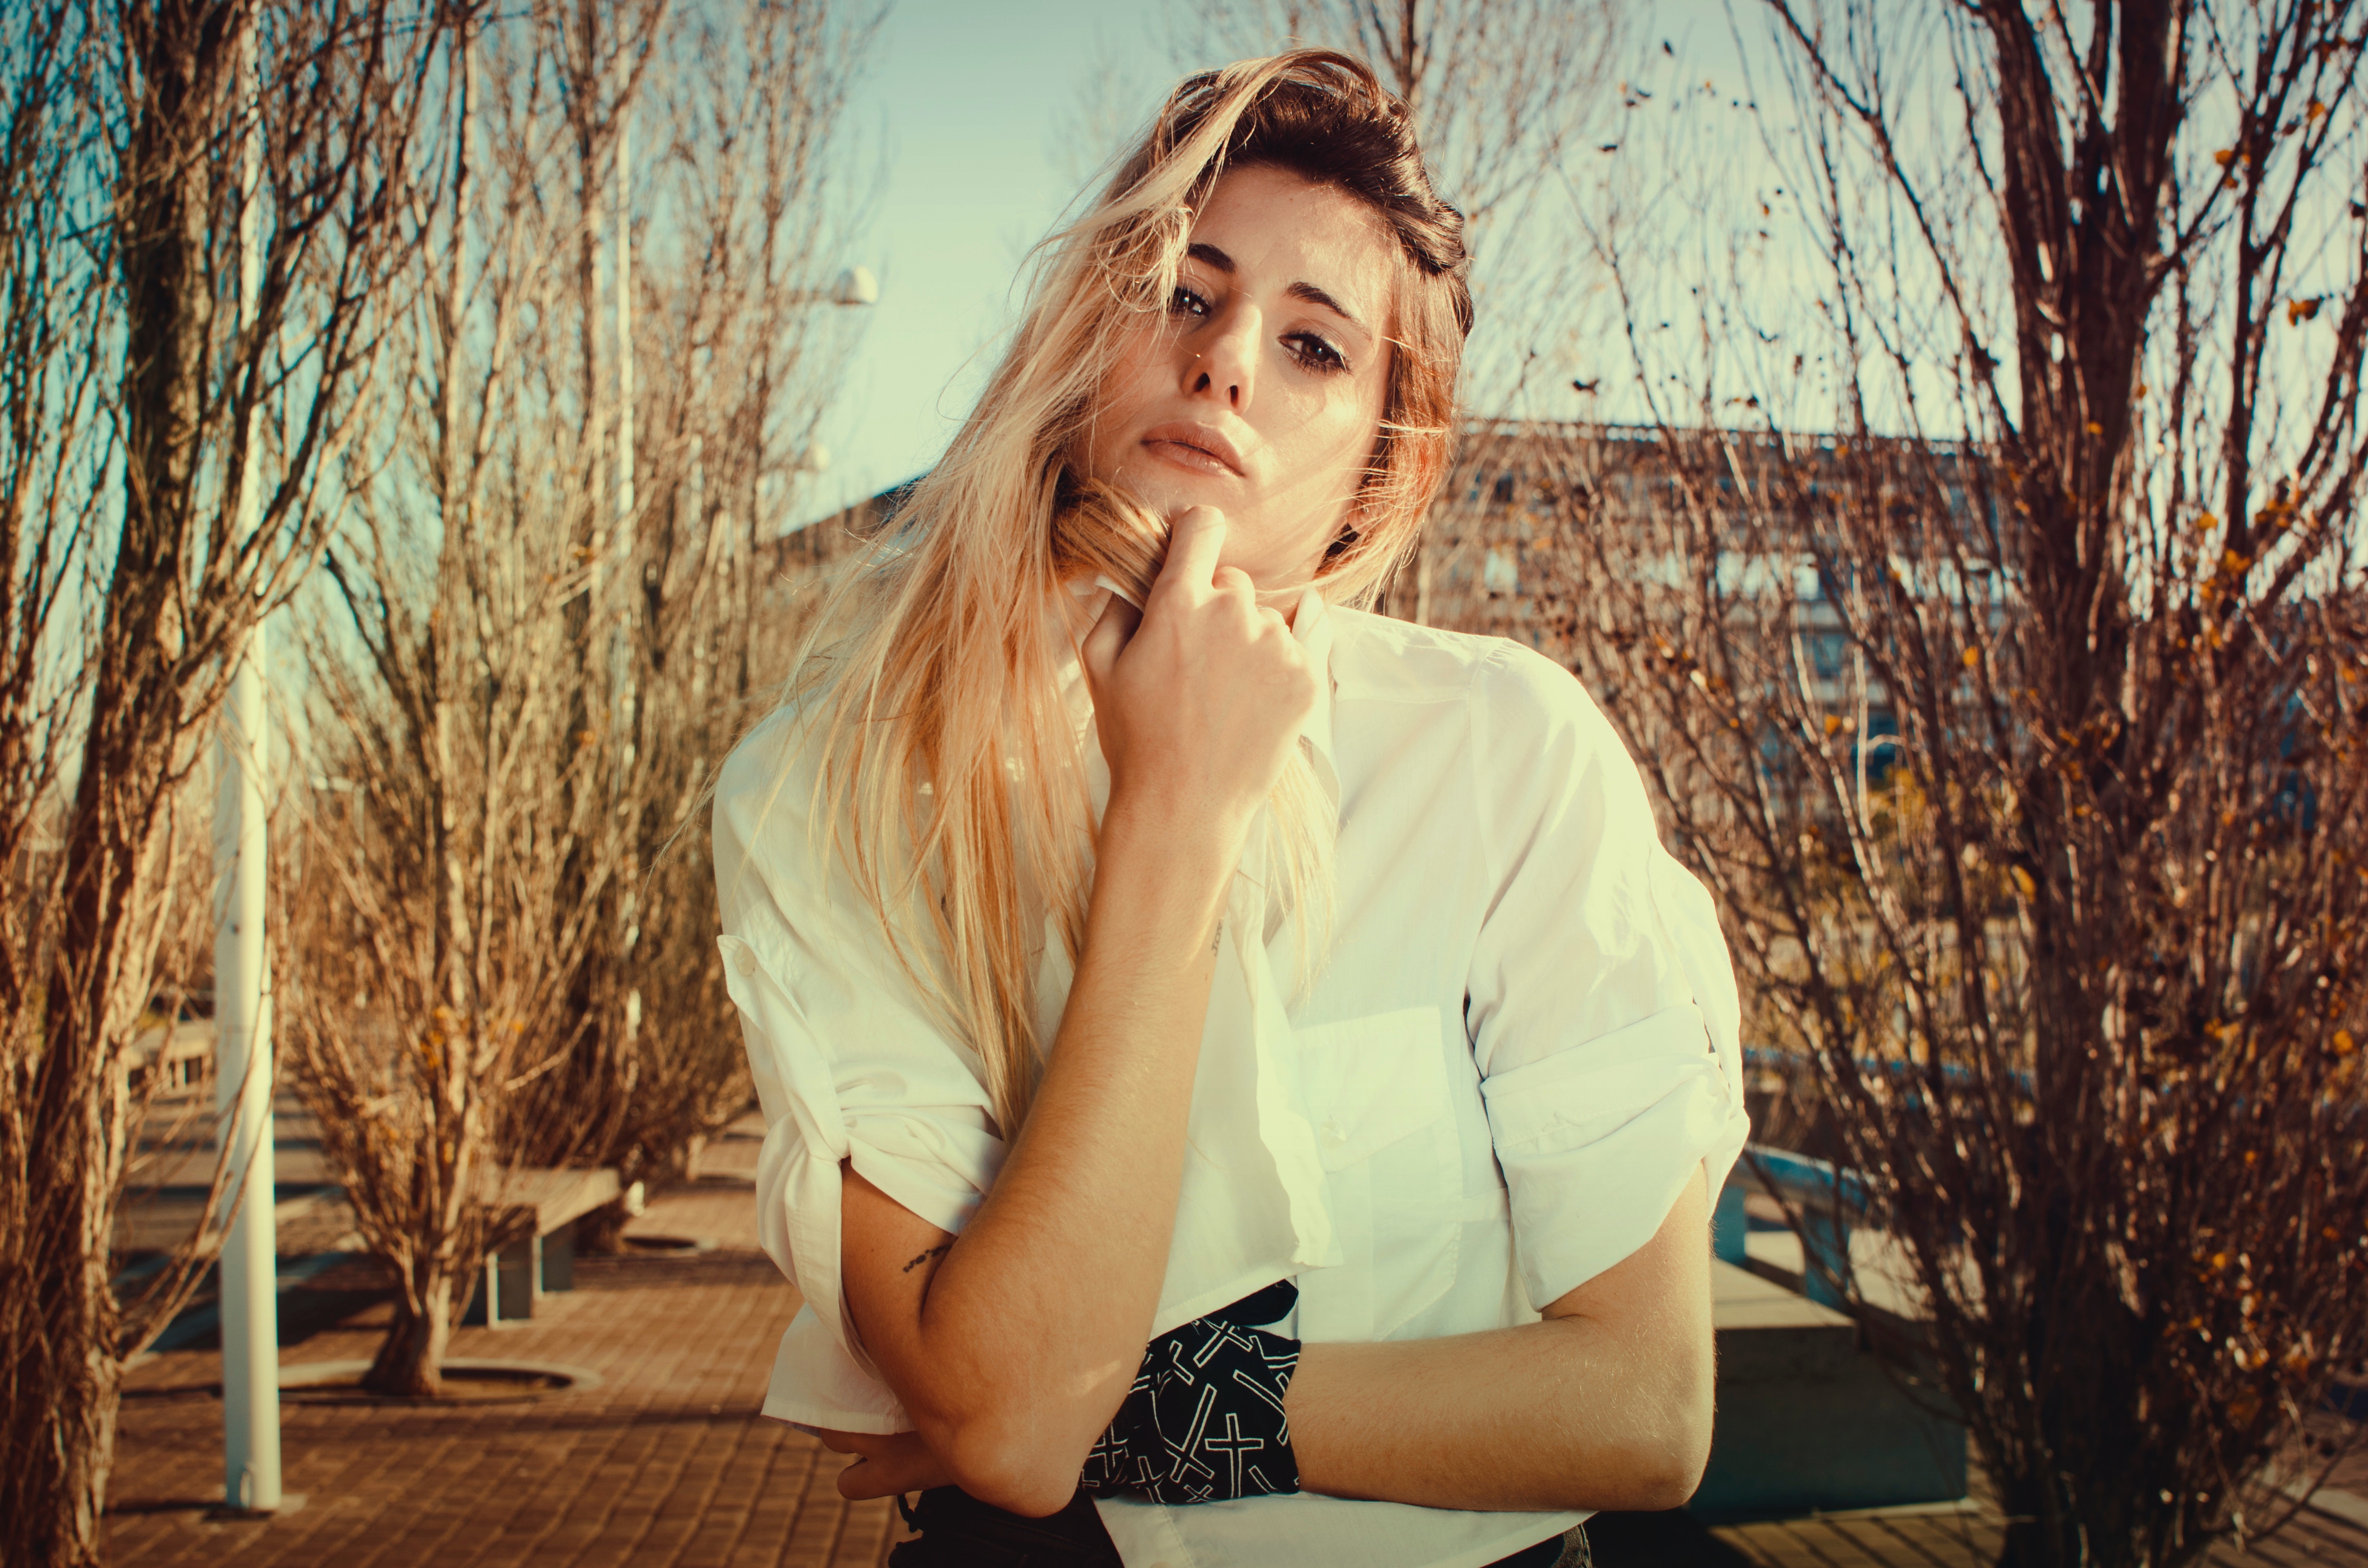
hair, People in nature, blond, beauty, tree, hairstyle, long hair, lip, surfer hair, shoulder, photo shoot, photography, brown hair, smile, sitting, sunlight, leg, model, plant, happy, portrait